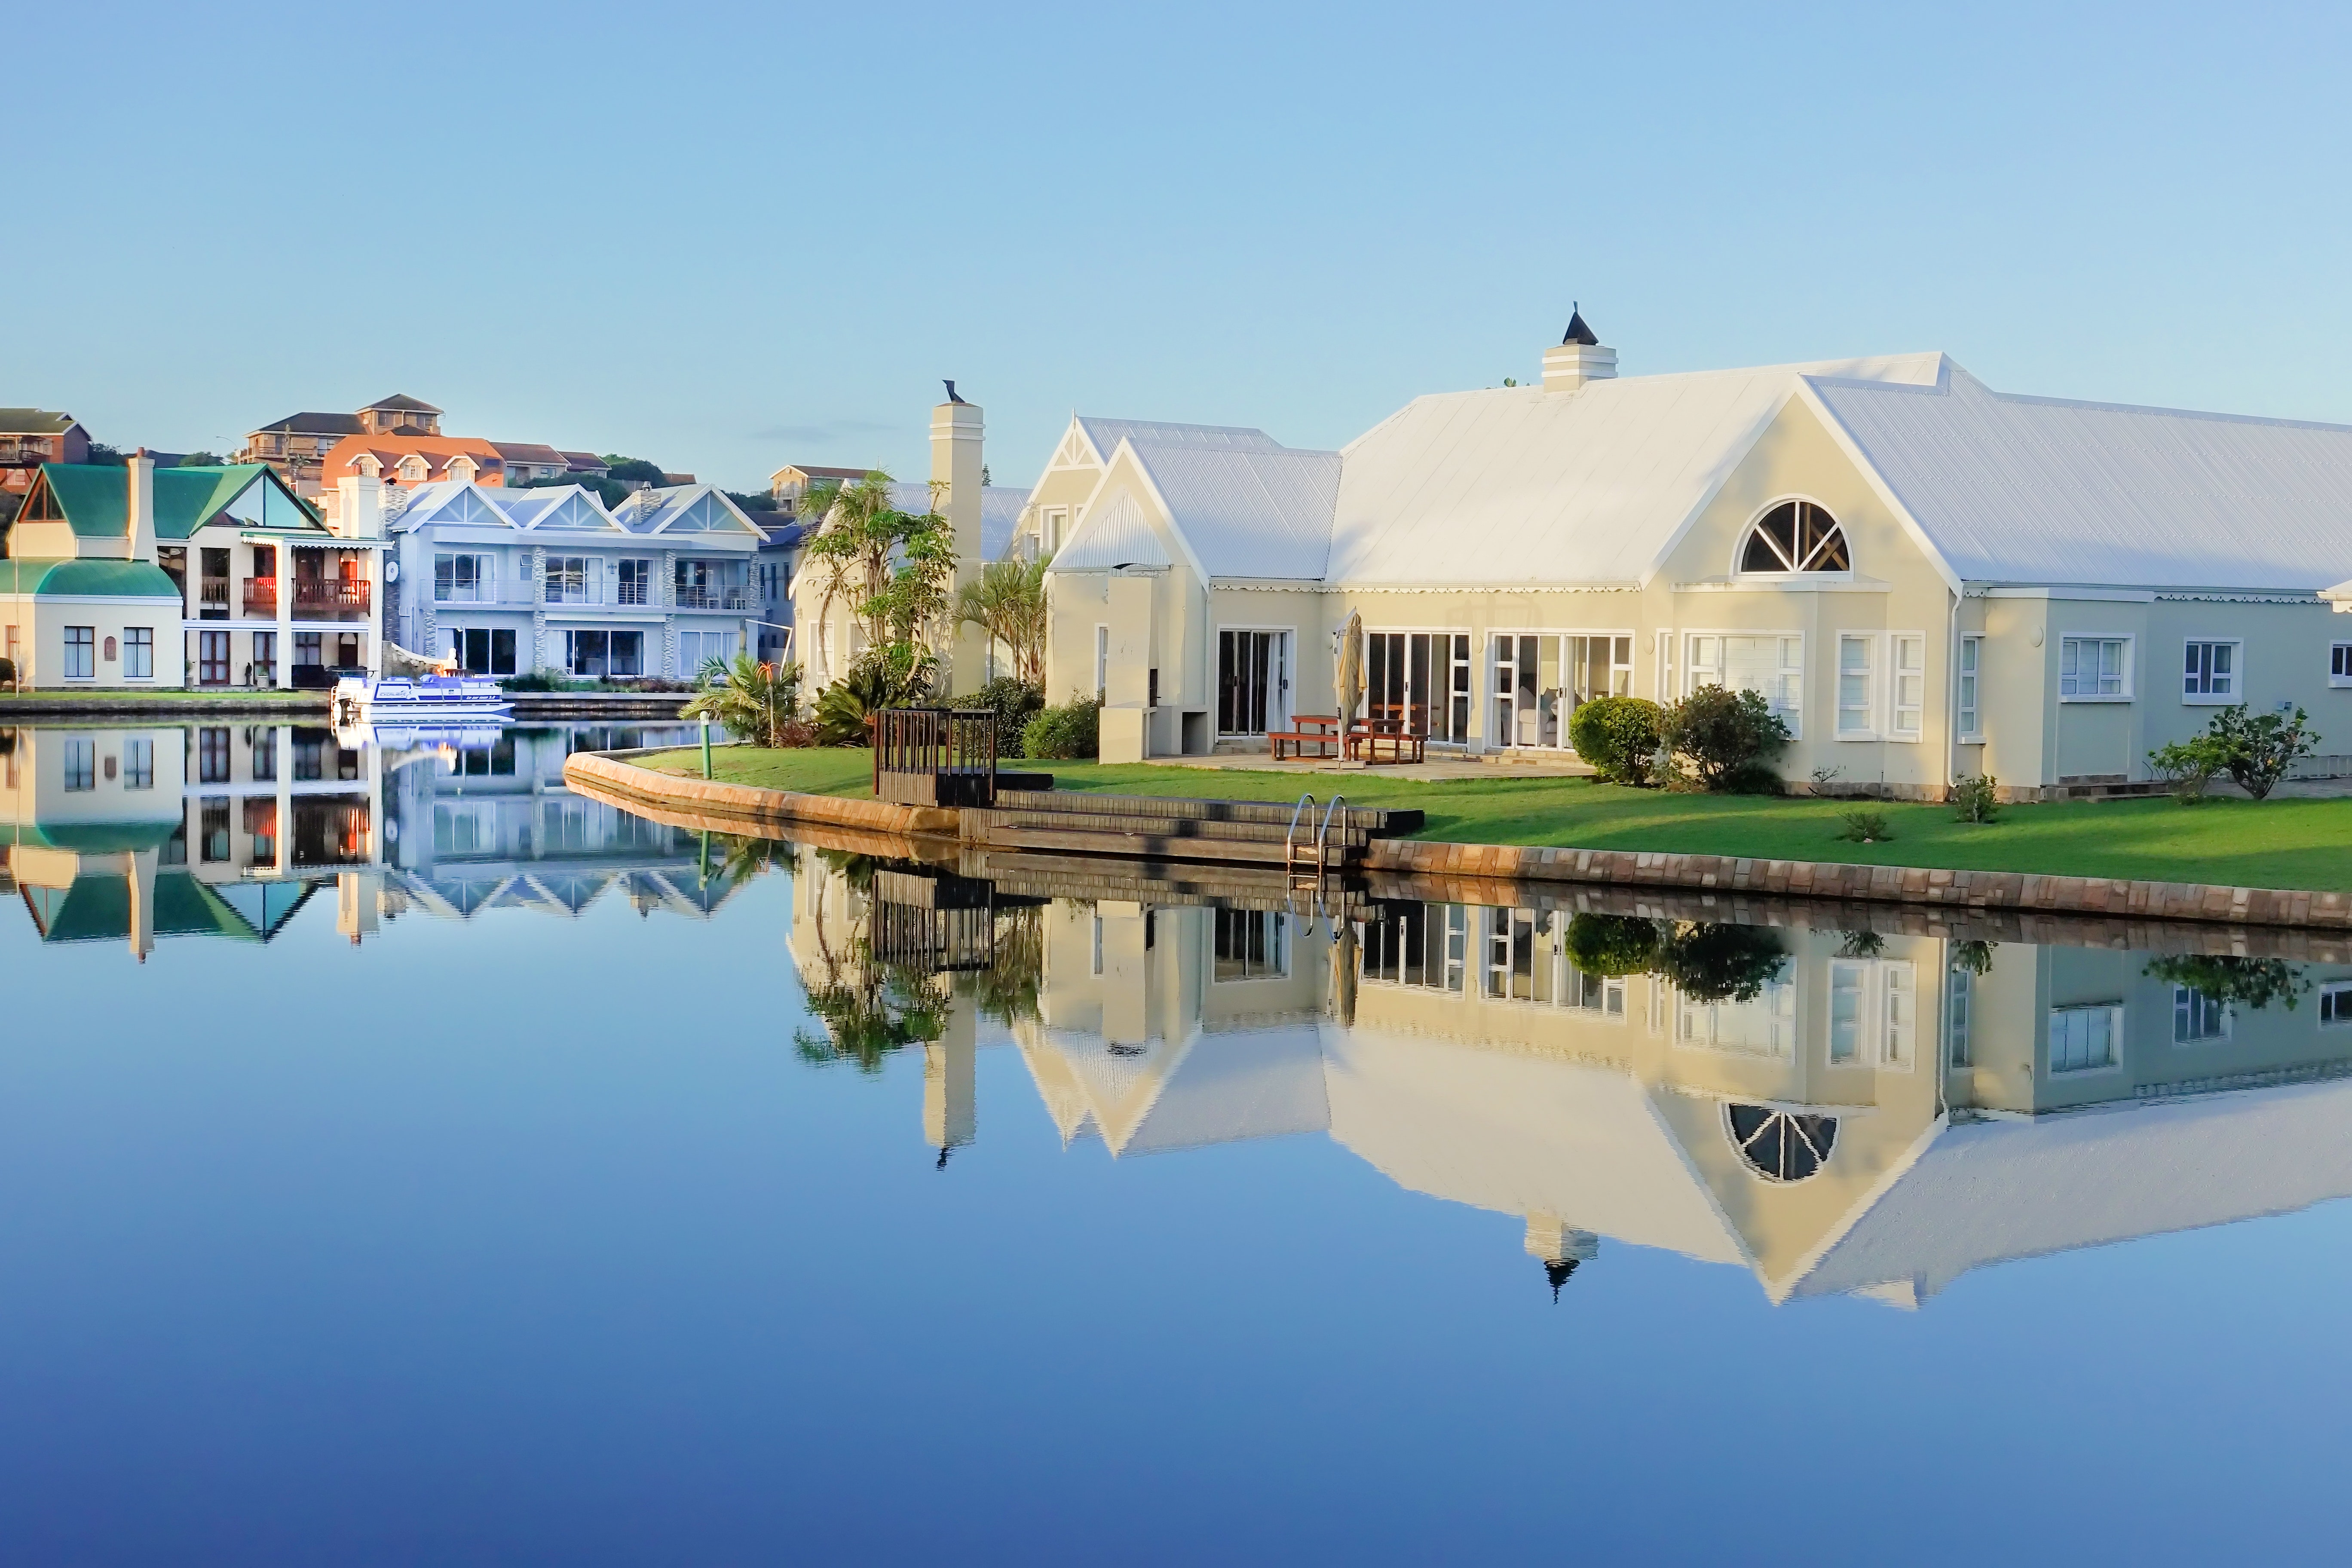
waterway, reflection, property, home, water, estate, resort, real estate, sky, residential area, house, villa, leisure, cottage, mansion, facade